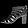
Label: Sandal